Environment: real
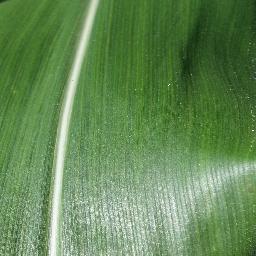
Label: healthy